Soviet rocketry

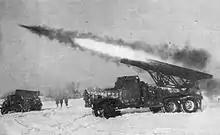
Katyusha Rocket Launcher in Action.

The research continued from 1933 by the Reactive Scientific Research Institute (RNII) with the development of the RS-82 and RS-132 rockets, including designing several variations for ground-to-air, ground-to-ground, air-to-ground and air-to-air combat.